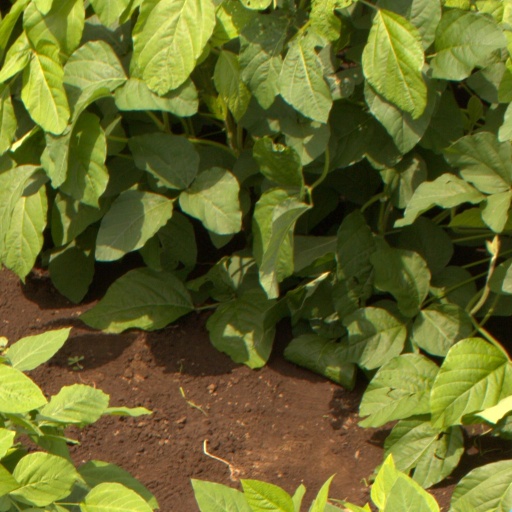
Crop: soybean